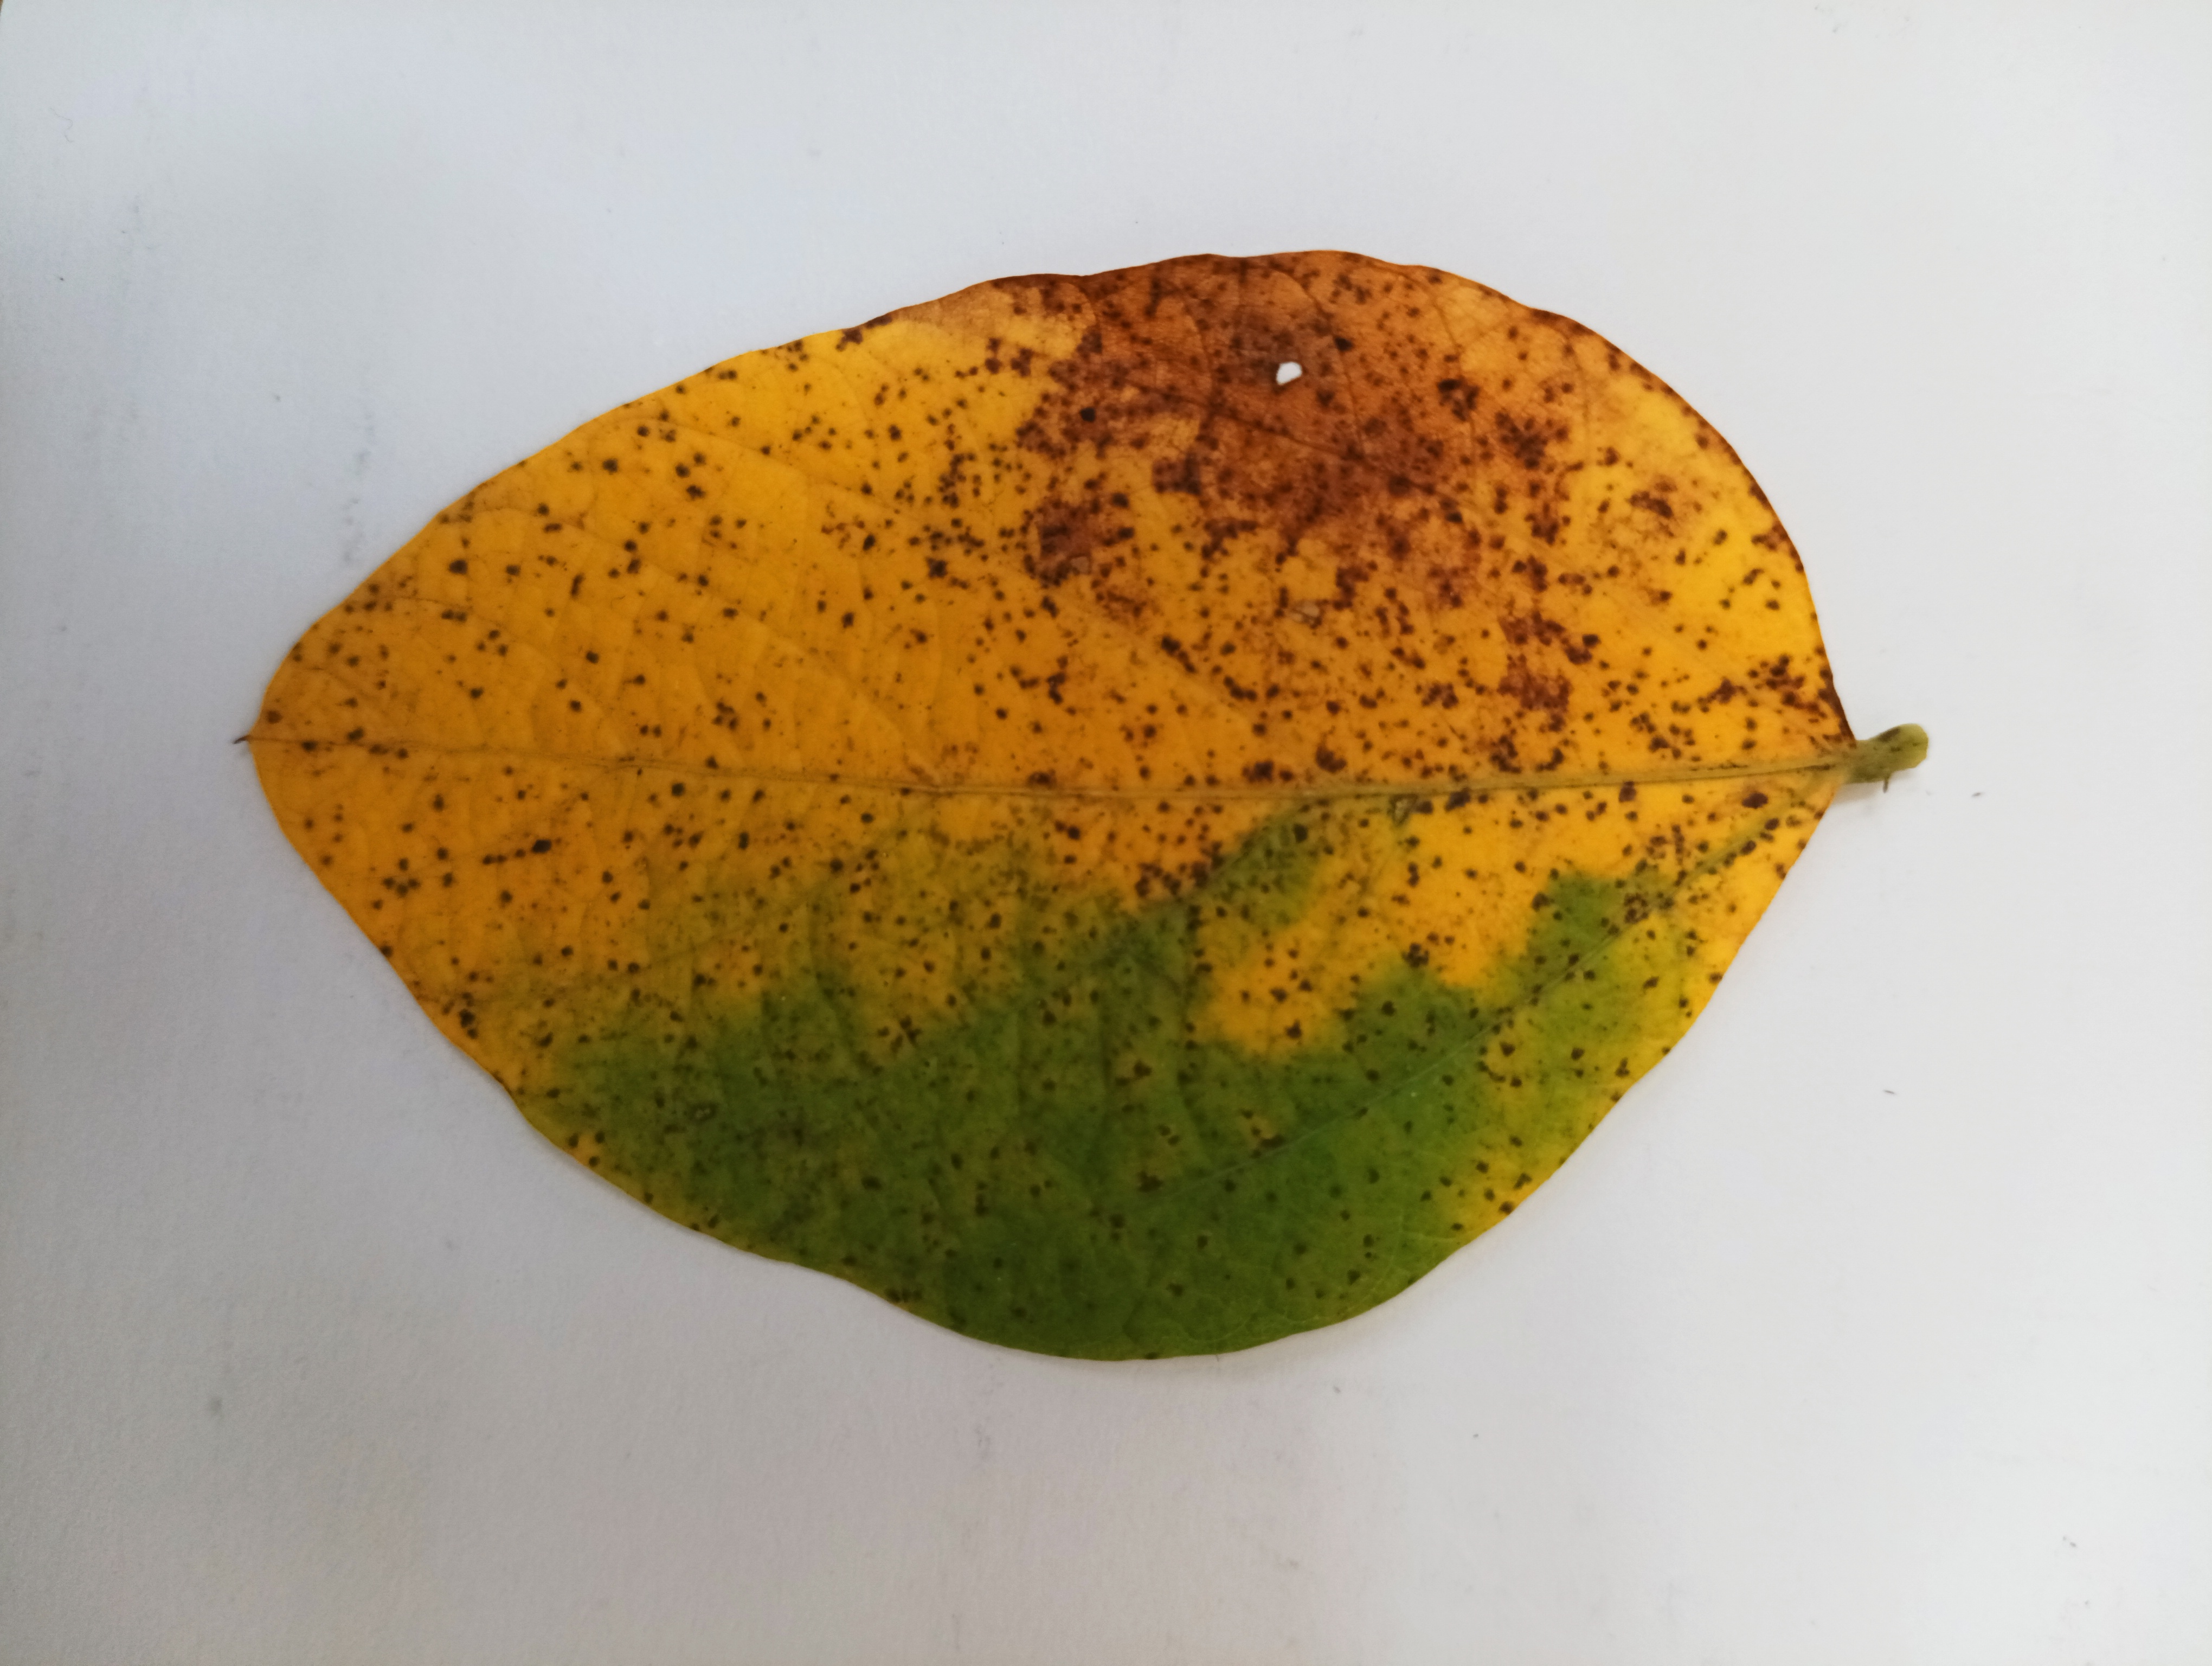
Label: Septoria_Brown_Spot